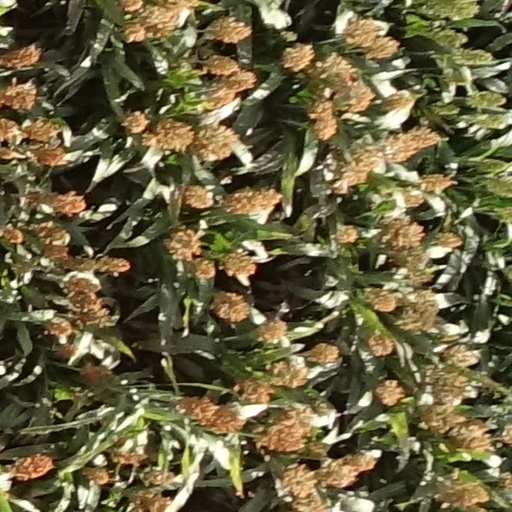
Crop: sorghum